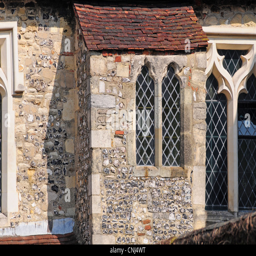
windows in person and crypt , said to have inspired poet to write his poem